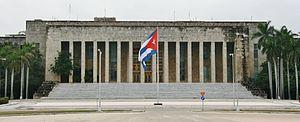
L'histoire du communisme recouvre l'ensemble des évolutions de ce courant d'idées et, par extension, celle des mouvances et des régimes politiques qui s'en sont réclamés. Le communisme se développe principalement au XXᵉ siècle, dont il constitue l'une des principales forces politiques : à son apogée, durant la seconde moitié du siècle, un quart de l'humanité vit sous un régime communiste.